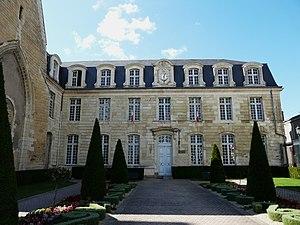
Hôtel de ville (ancienne abbaye) de Thouars, Deux-Sèvres, France This building is inscrit au titre des Monuments Historiques. It is indexed in the Base Mérimée, a database of architectural heritage maintained by the French Ministry of Culture,